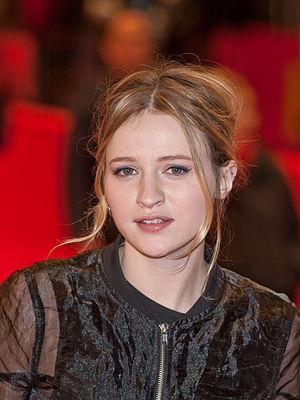
Christa Theret, née le 6 mai 1991 à Paris, est une actrice française. Elle a été révélée par son rôle de Lola dans le film LOL.